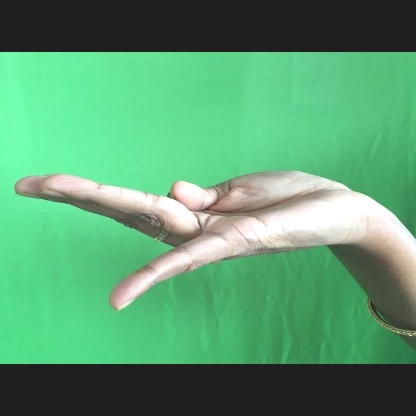
Mudra: Chaturam